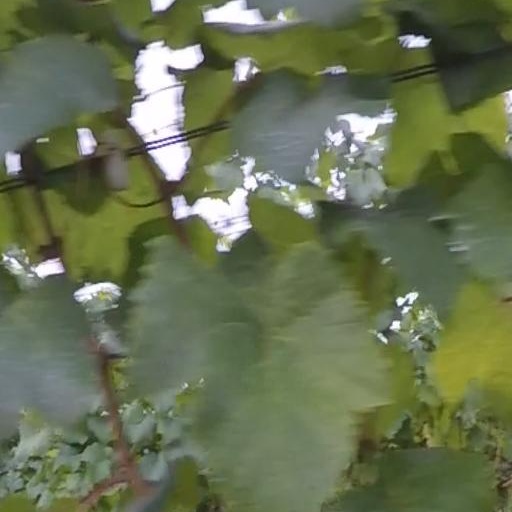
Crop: grape